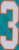
Number: 3